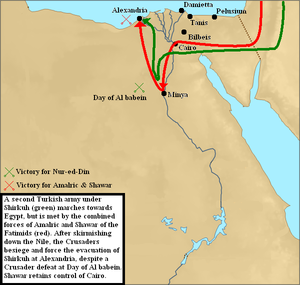
Cette page concerne l'année 1167 du calendrier julien.